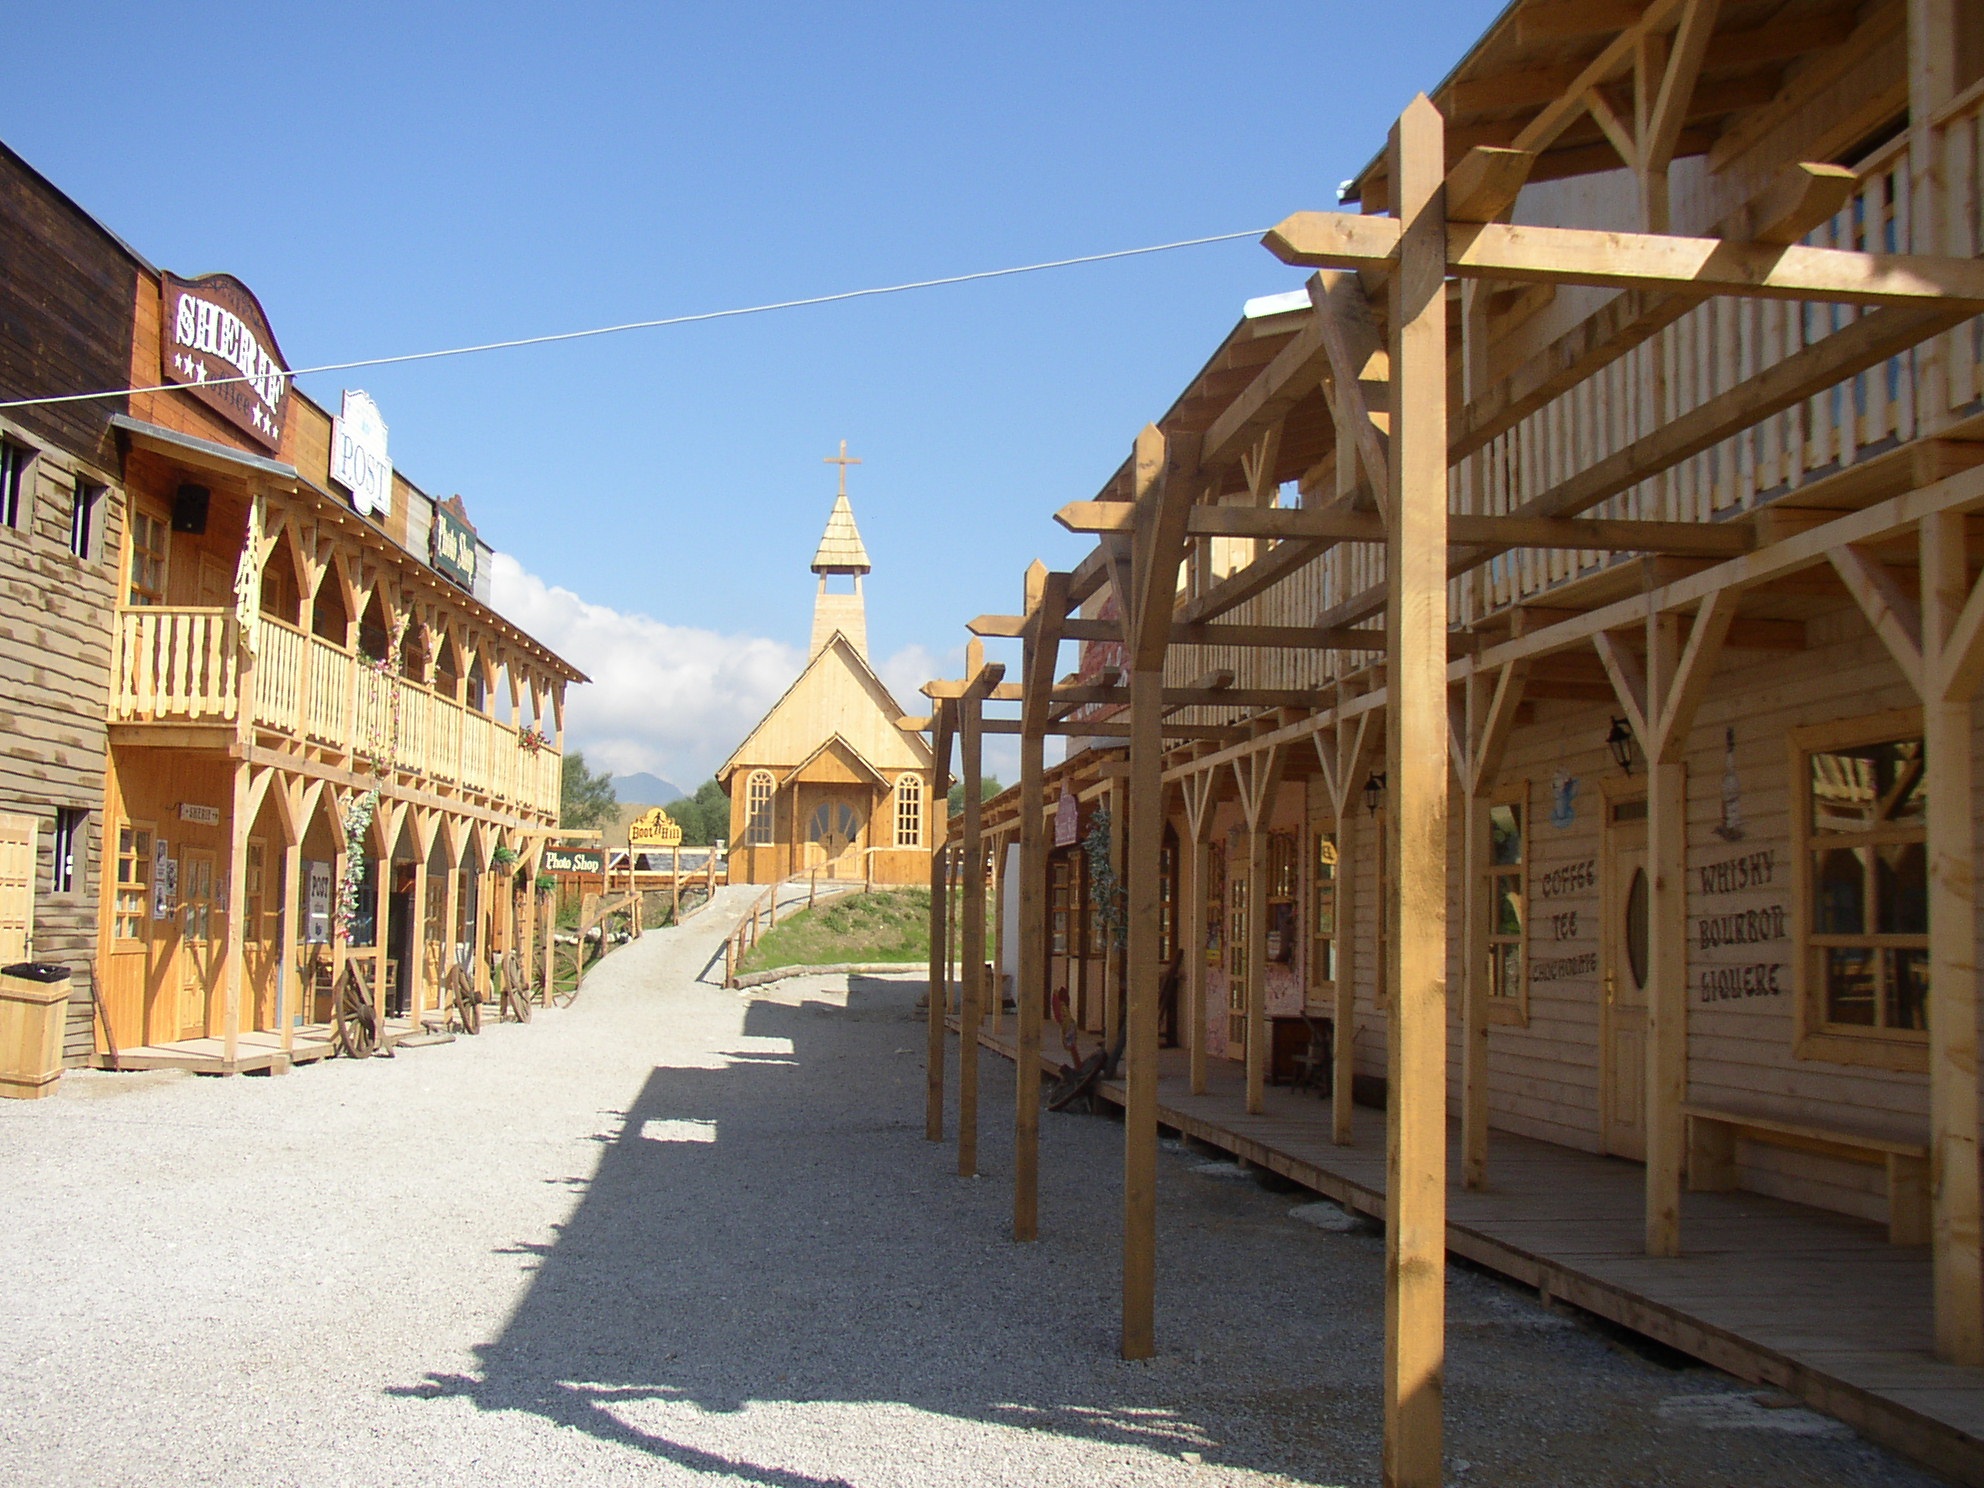
architecture, street, town, village, church, west, wooden, style, slovakia, outdoor structure, ikl